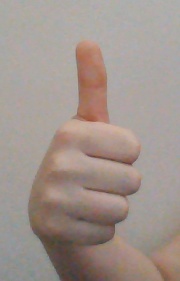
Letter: aleff